Union Creek Historic District

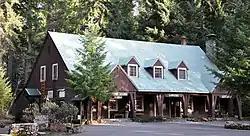
Union Creek Lodge

Union Creek Historic District near the upper Rogue River in Union Creek, Oregon, is listed on the U.S. National Register of Historic Places for rustic structures built by the Civilian Conservation Corps (CCC) in the 1930s. The site lies along Oregon Route 62 and the upper Rogue River, about north of Prospect and about west of Crater Lake.